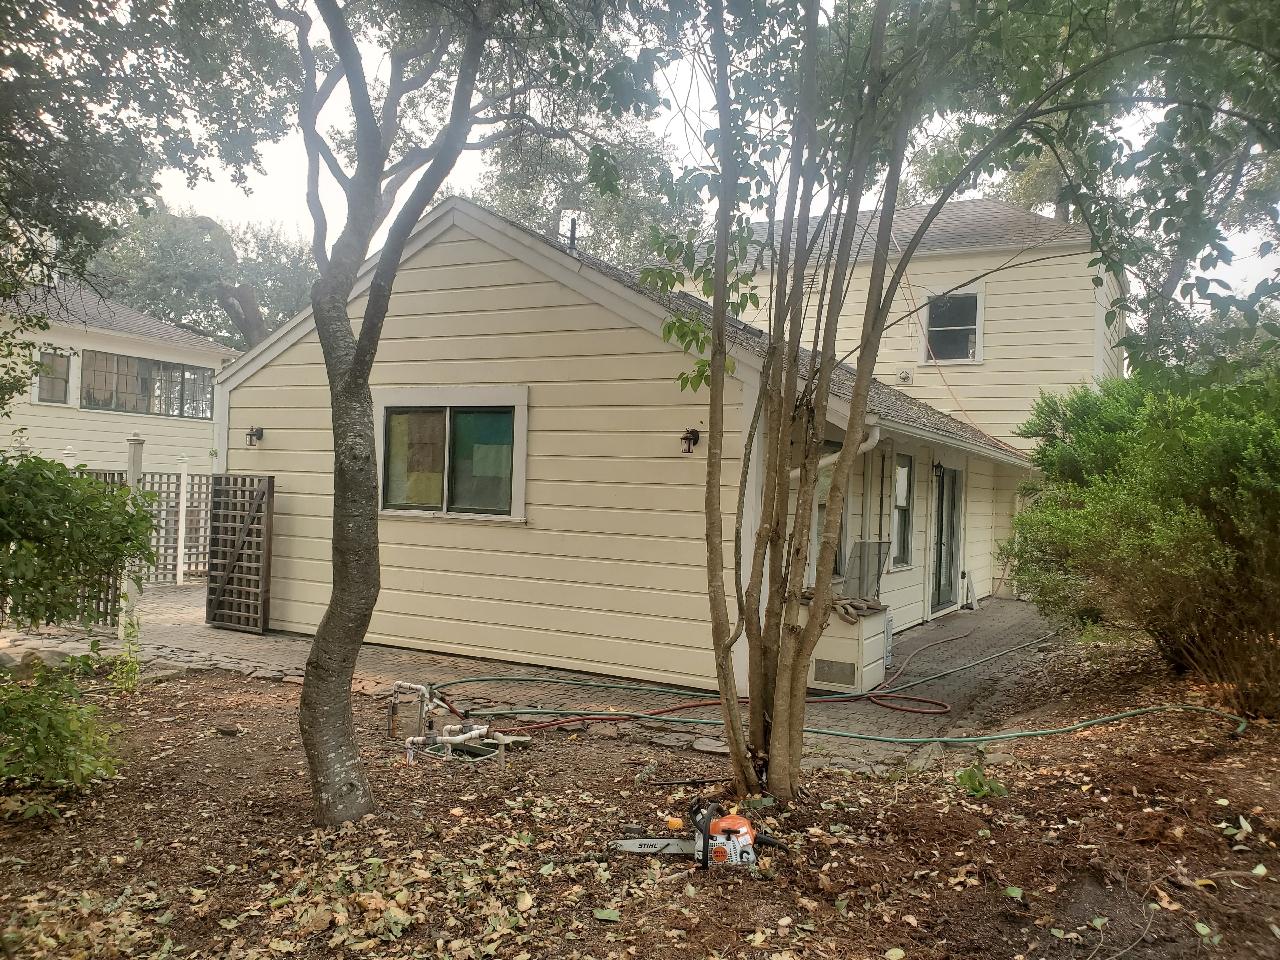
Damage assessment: no_damage